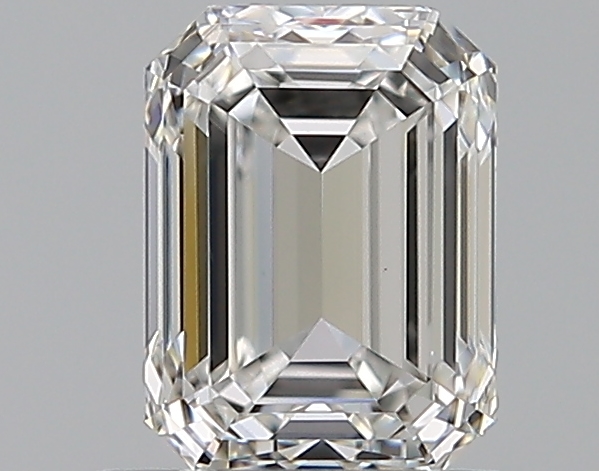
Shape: emerald
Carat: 0.72
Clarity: VVS2
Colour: F
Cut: EX
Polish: EX
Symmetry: VG
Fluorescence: N
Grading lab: GIA
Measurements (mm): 5.73 x 4.23 x 2.9